Tony James (musician)

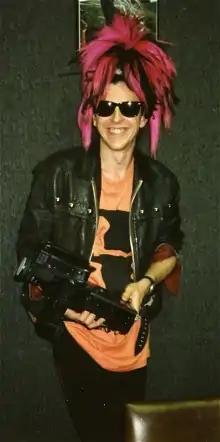
James in San Francisco, 1986

In 1981, after writing the single release "Russian Roulette" for the band The Lords of the New Church, playing on The London Cowboys' album "Animal Pleasure" and producing Sex Gang Children's album "Song and Legend", James formed the rockabilly/cyberpunk act Sigue Sigue Sputnik, with whom he wrote and performed until 1989.